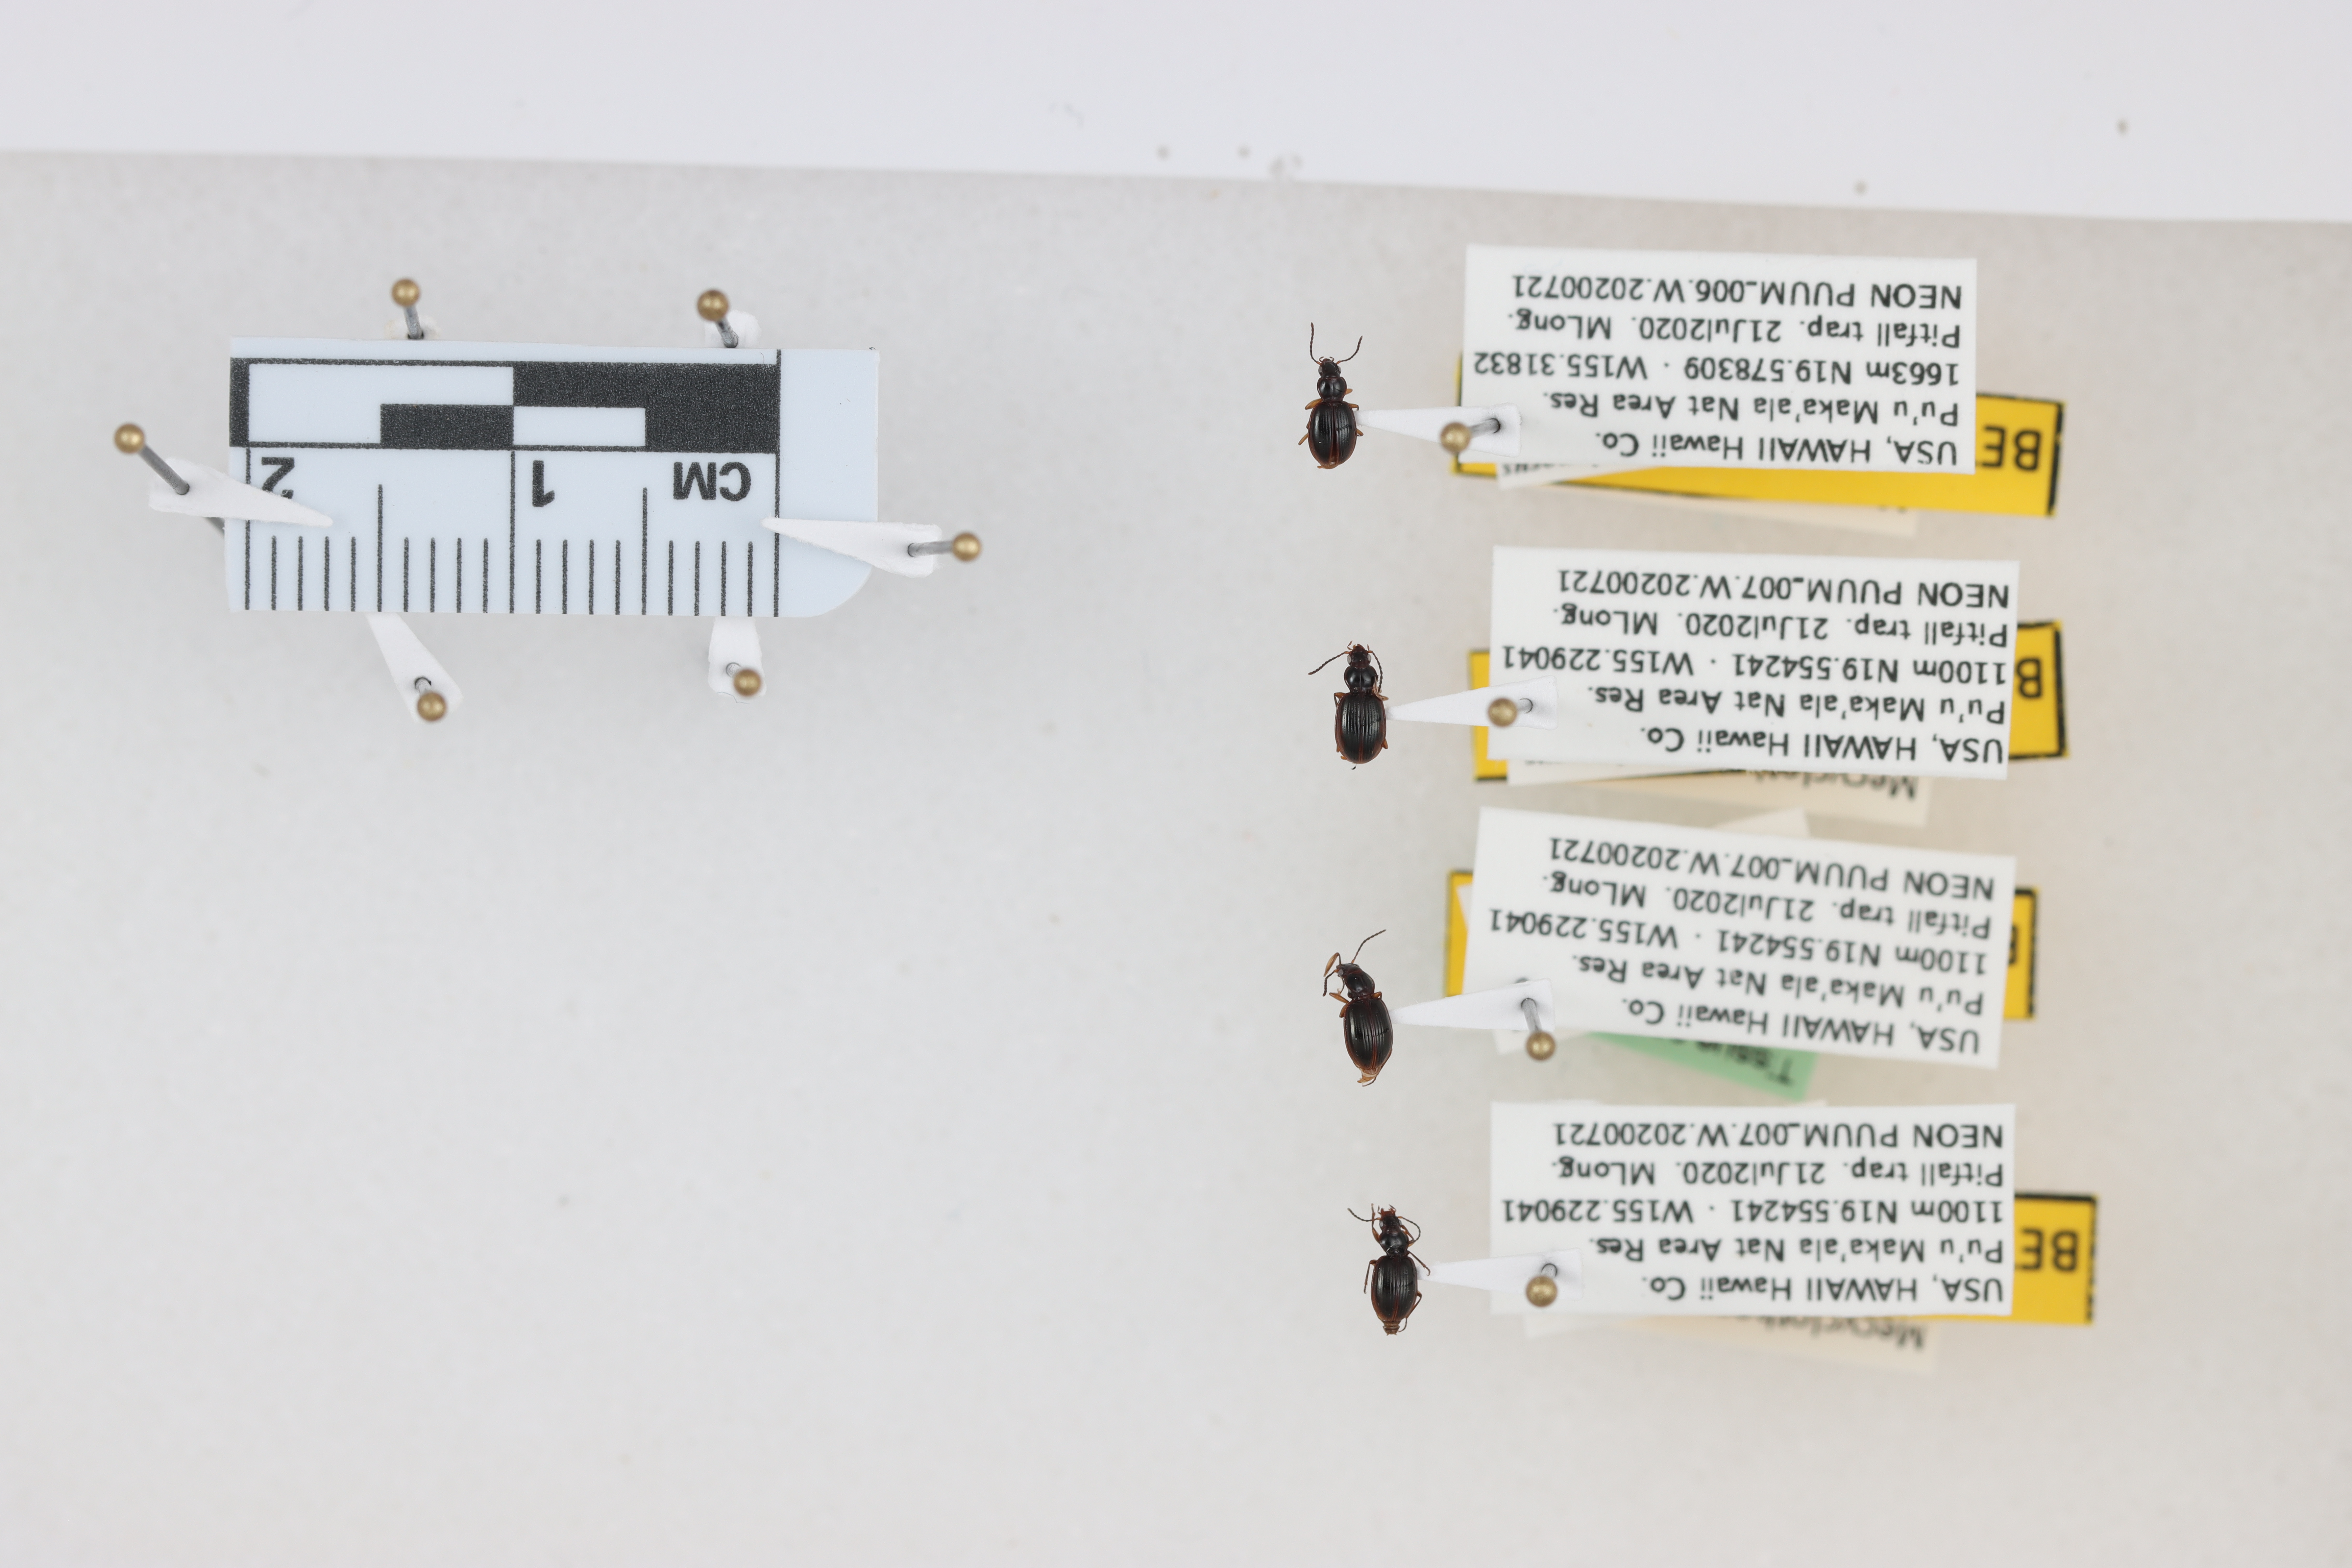
Beetle 1 — elytra length: 0.241 cm, elytra max width: 0.174 cm, basal pronotum width: 0.067 cm

Beetle 2 — elytra length: 0.261 cm, elytra max width: 0.194 cm, basal pronotum width: 0.078 cm

Beetle 3 — elytra length: 0.262 cm, elytra max width: 0.183 cm, basal pronotum width: 0.063 cm

Beetle 4 — elytra length: 0.24 cm, elytra max width: 0.174 cm, basal pronotum width: 0.067 cm